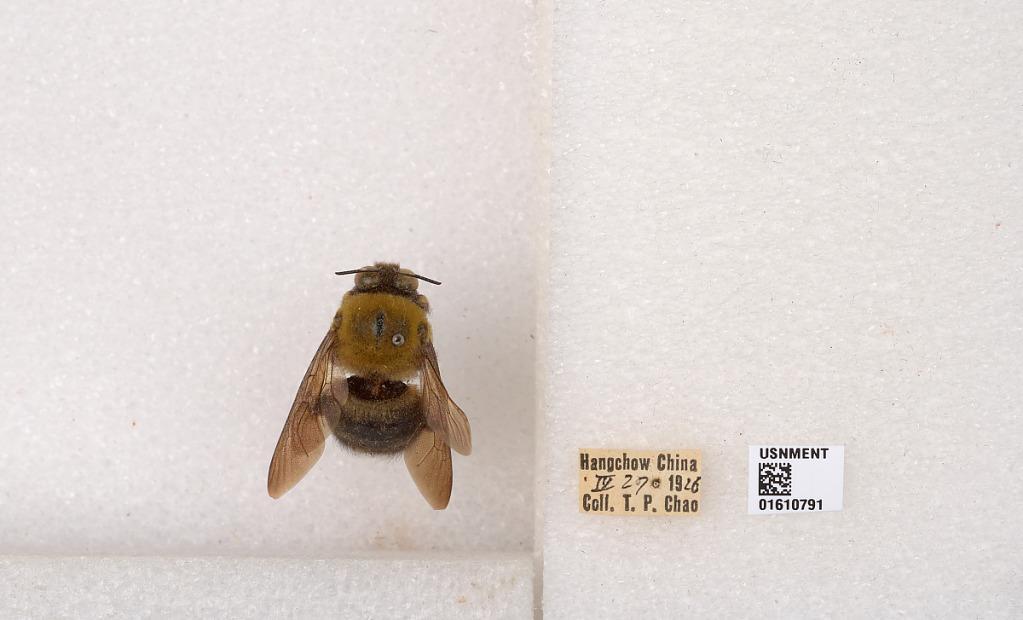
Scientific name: Xylocopa (Alloxylocopa) appendiculata appendiculata Smith
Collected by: T. Chao
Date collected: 1926-4-27
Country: China
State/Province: Zhejiang
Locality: Hangchow
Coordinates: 30.2614, 120.172